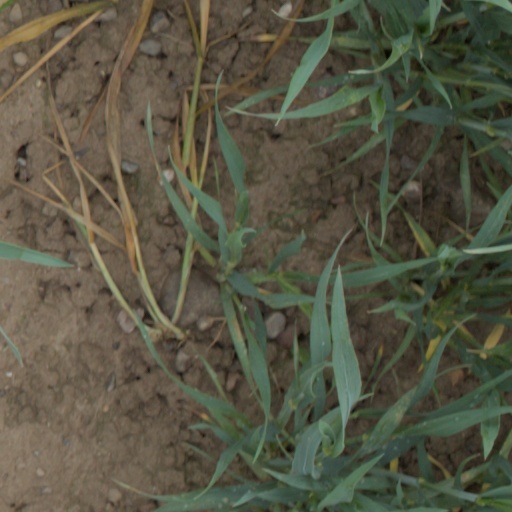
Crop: wheat